Jordal Amfi (1951)

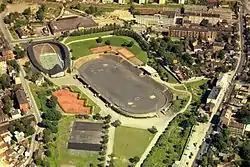
Aerial view of Jordal Idrettspark in 1965

At the time of closure, Jordal Amfi was one of the oldest active ice hockey arenas, and had seen few upgrades since the 1990s, mostly due to the historical value of the arena. However, the arena was largely considered to be unsuited for 21st century arena standards. Talks about building a new arena had been ongoing since the early 2000s, mostly led by the main tenant, Vålerenga Ishockey.